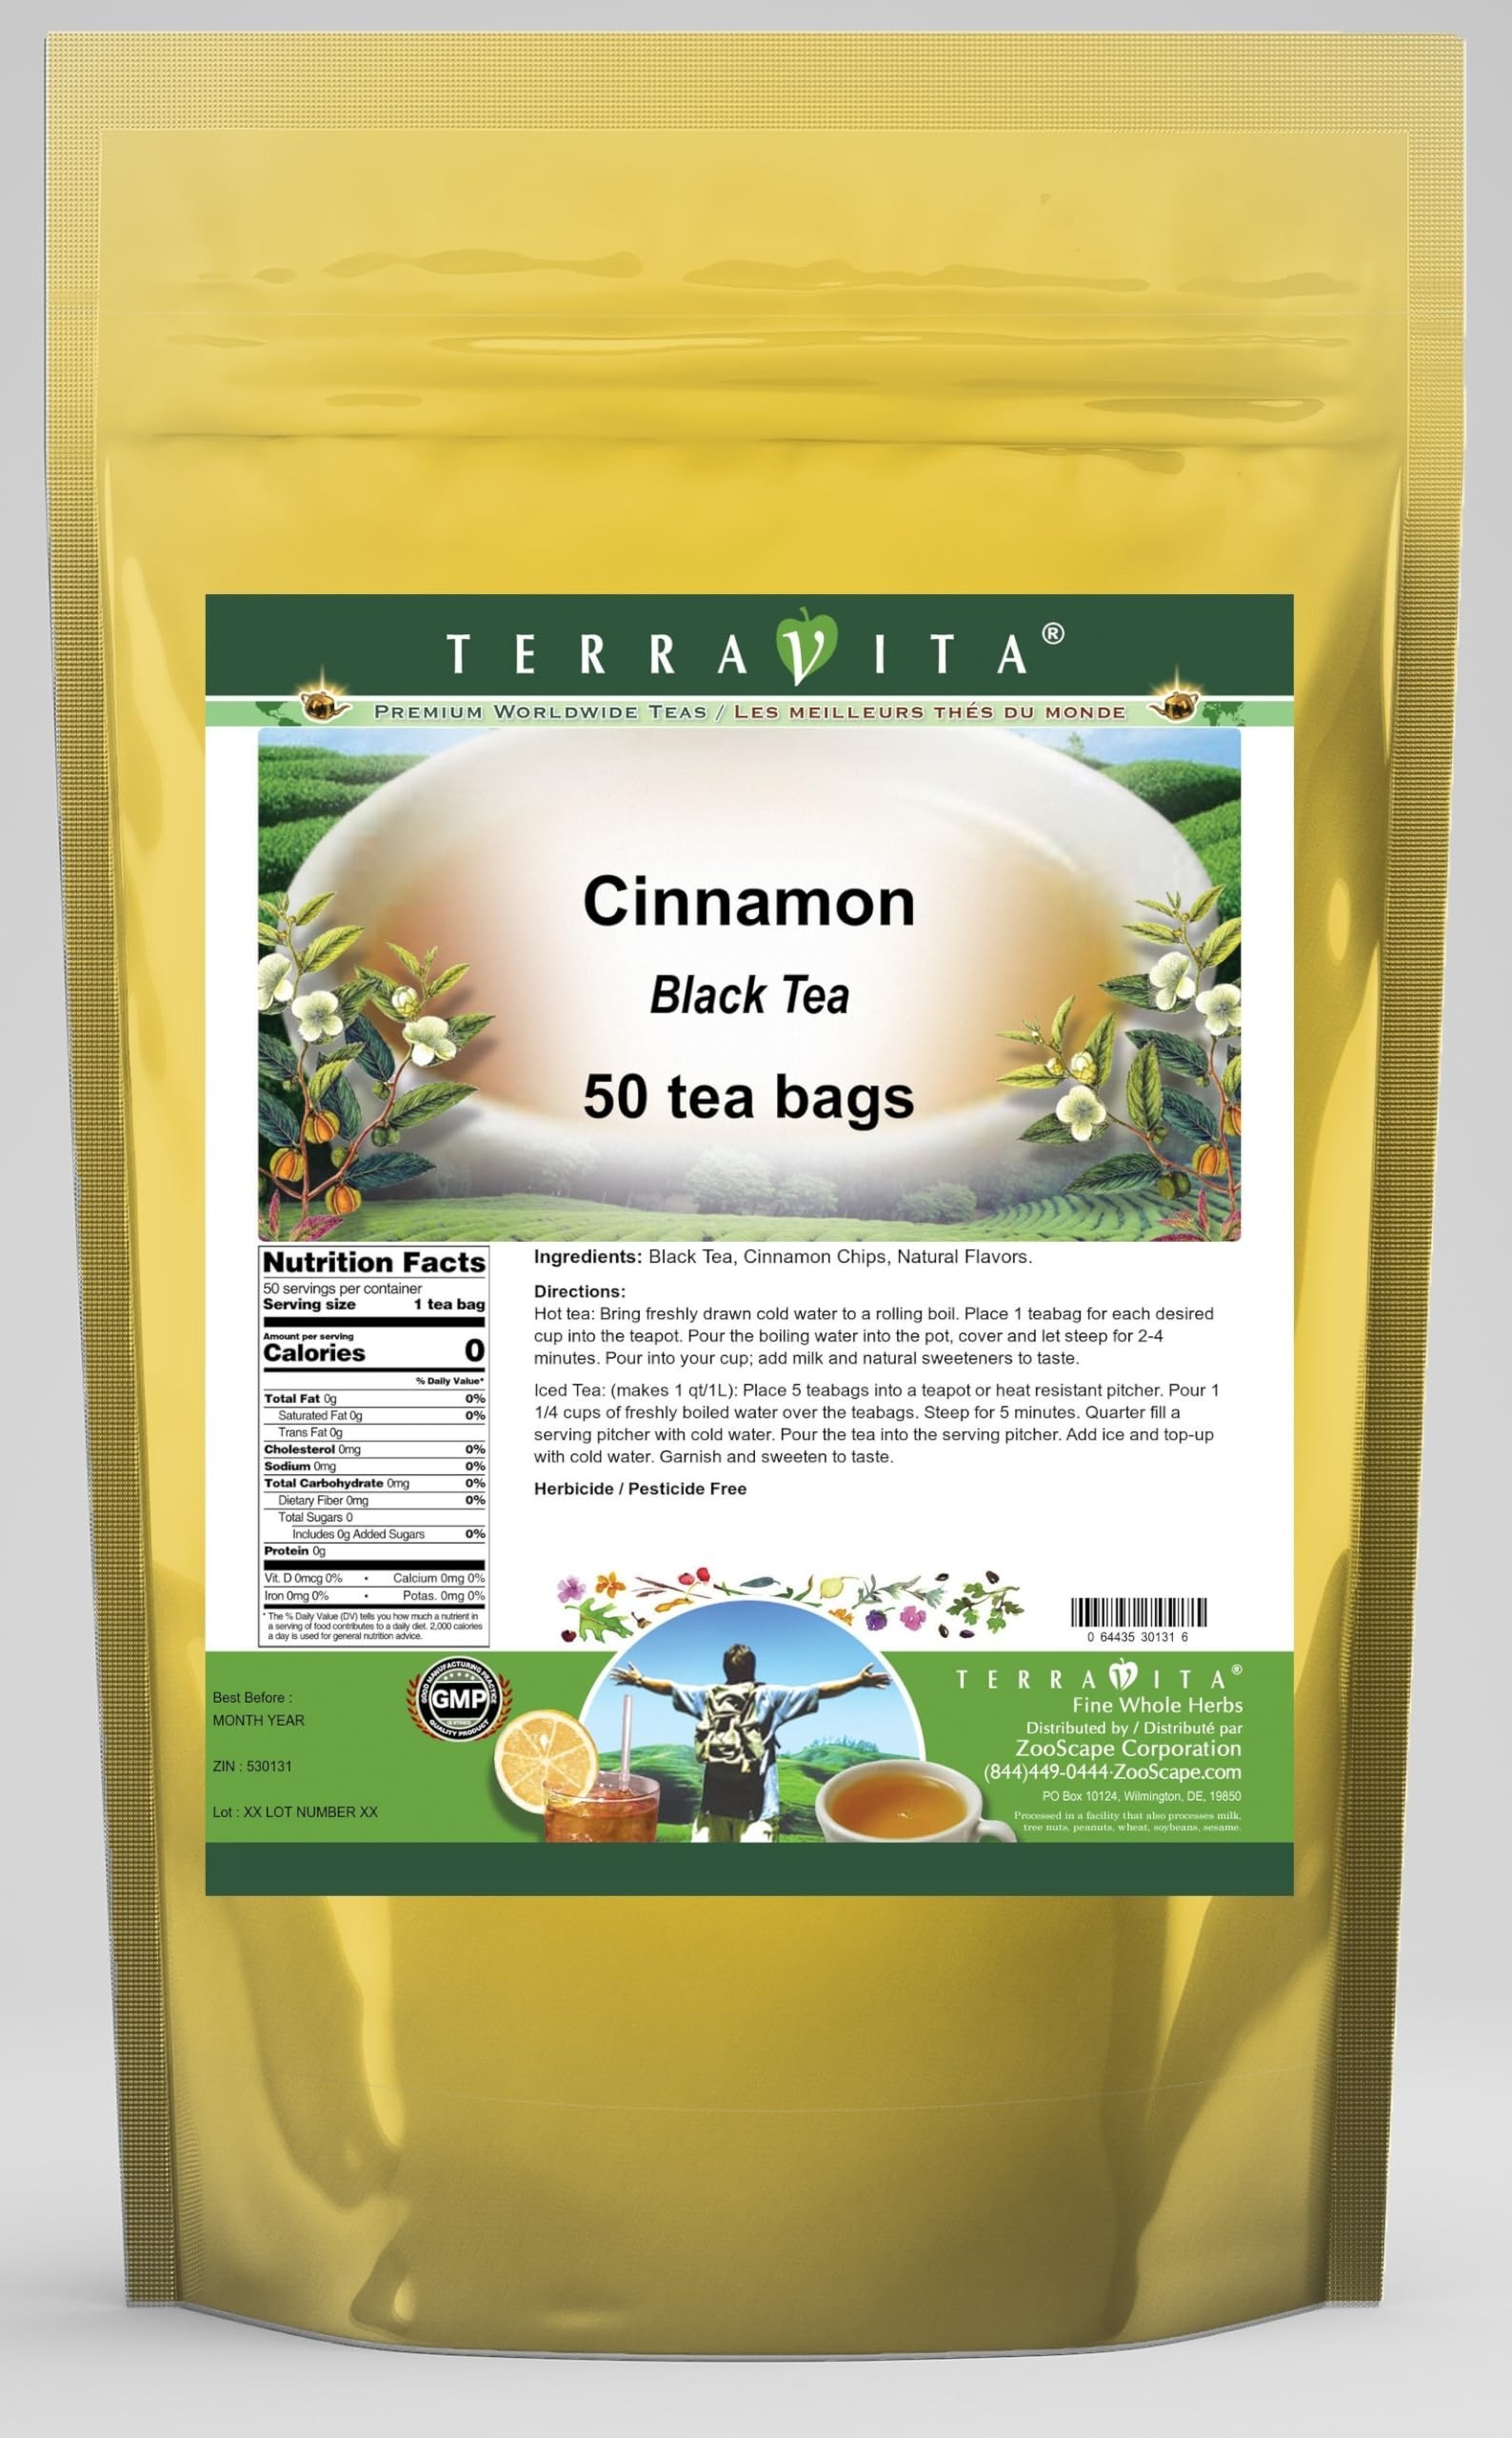
Item Name: Cinnamon Black Tea (50 tea bags, ZIN: 530131) - 2 Pack
Bullet Point 1: Our Cinnamon Black Tea is a scrumptuous flavored Black tea you will enjoy anytime! - Ingredients: Black tea, Cinnamon Chips (1/4 Inch, Cut) and natural cinnamon flavor.
Bullet Point 2: No fillers.
Bullet Point 3: Manufacturer: TerraVita
Bullet Point 4: Size: 50 tea bags
Bullet Point 5: Black Tea Bags - Packed in a convenient upright pouch!
Product Description: Our Cinnamon Black Tea is a scrumptuous flavored Black tea you will enjoy anytime! - Ingredients: Black tea, Cinnamon Chips (1/4 Inch, Cut) and natural cinnamon flavor. - Hot tea brewing method: Bring freshly drawn cold water to a rolling boil. Place 1 teabag for each desired cup into the teapot. Pour the boiling water into the pot, cover and let steep for 2-4 minutes. Pour into your cup; add milk and natural sweeteners to taste. - Iced tea brewing method: (to make 1 liter/quart): Place 5 teabags into a teapot or heat resistant pitcher. Pour 1 1/4 cups of freshly boiled water over the teabags. Steep for 5 minutes. Quarter fill a serving pitcher with cold water. Pour the tea into the serving pitcher. Add ice and top-up with cold water. Garnish and sweeten to taste. - TerraVita is an exclusive line of premium-quality, natural source products that use only the finest, purest and most potent ingredients found around the world. TerraVita is hallmarked by the highest possible standards of purity, potency, stability and freshness. All of our products are prepared with the highest elements of quality control, from raw materials through the entire manufacturing process, up to and including the moment that the bottles or bags are sealed for freshness and shipped out to you. Our highest possible standards are certified by independent laboratories and backed by our personal guarantee. - TerraVita exists to meet and ensure your family's health and wellness without the harmful effects of chemicals and health products. We strive to make all of our products affordable and reliable and are constantly searching the market to maintain our affordability and to look for new ways to serve you and the ones you love. TerraVita has become a trusted household name for many families and can bring
Value: 100.0
Unit: Count

Price: 53.01